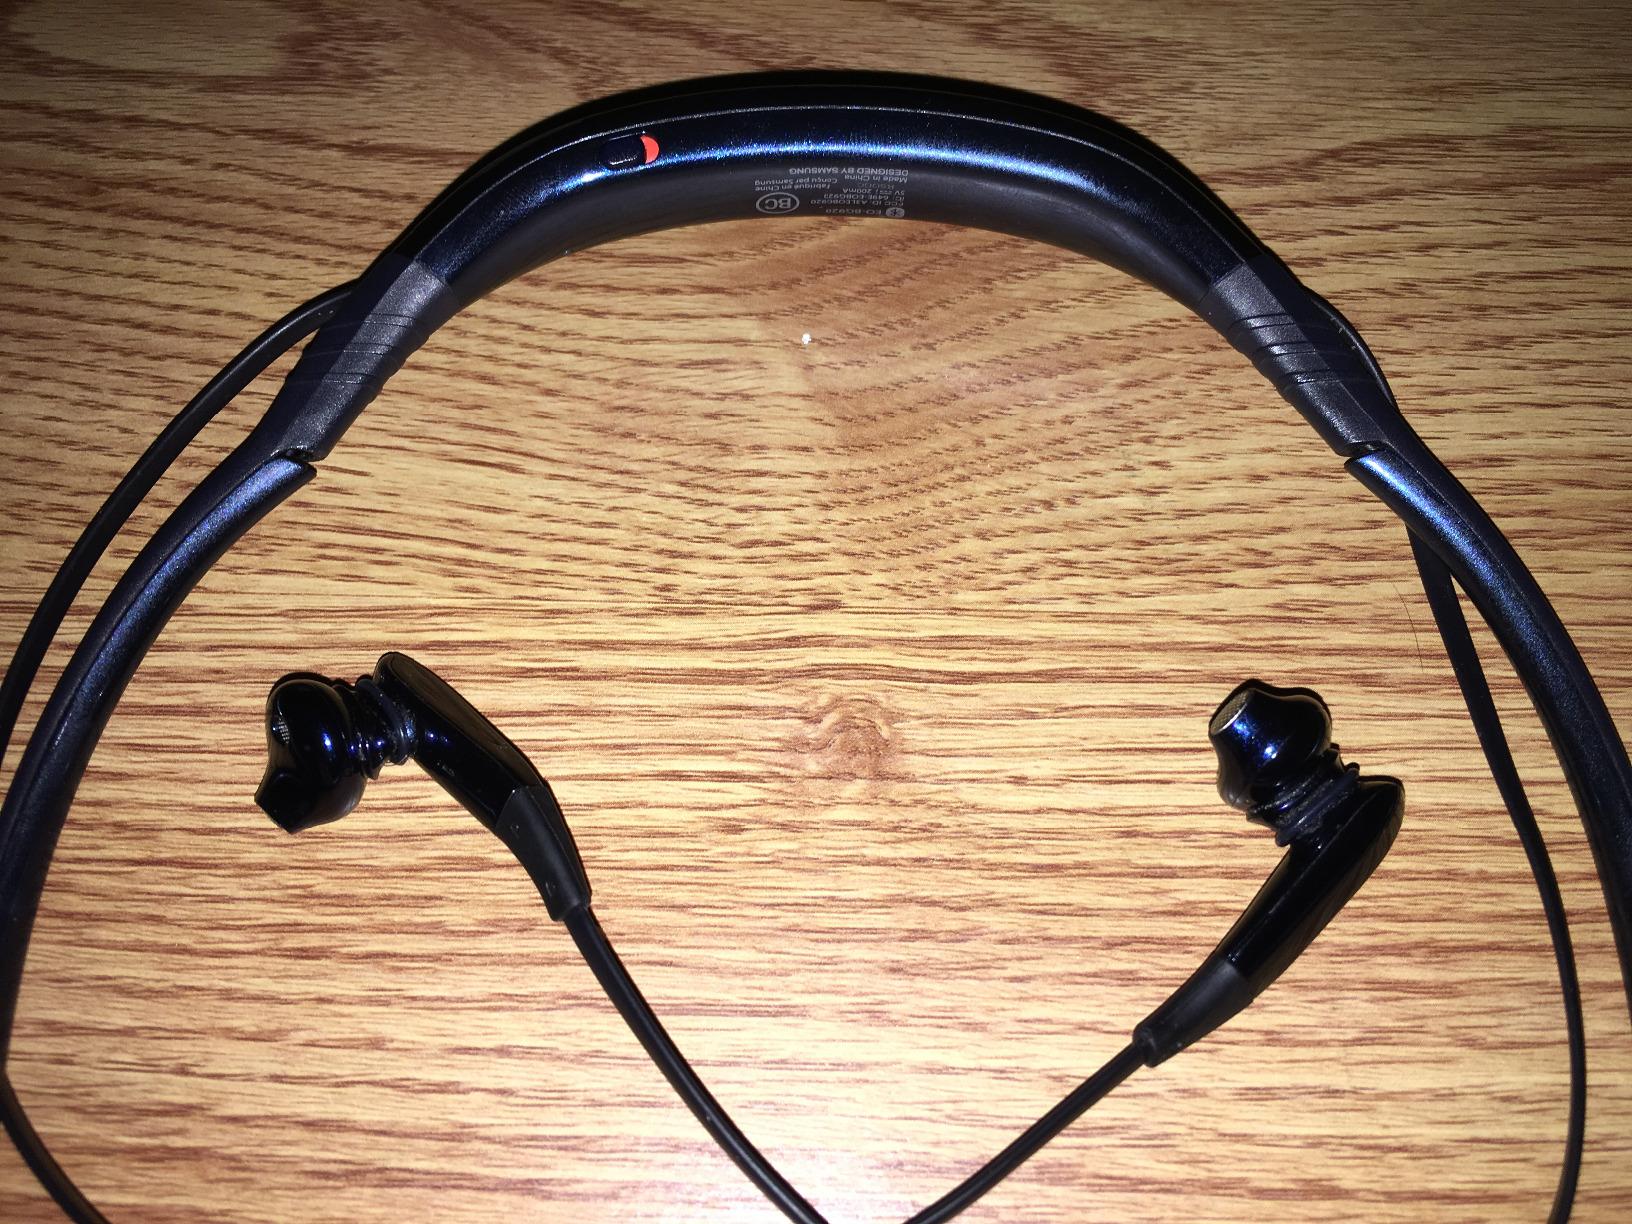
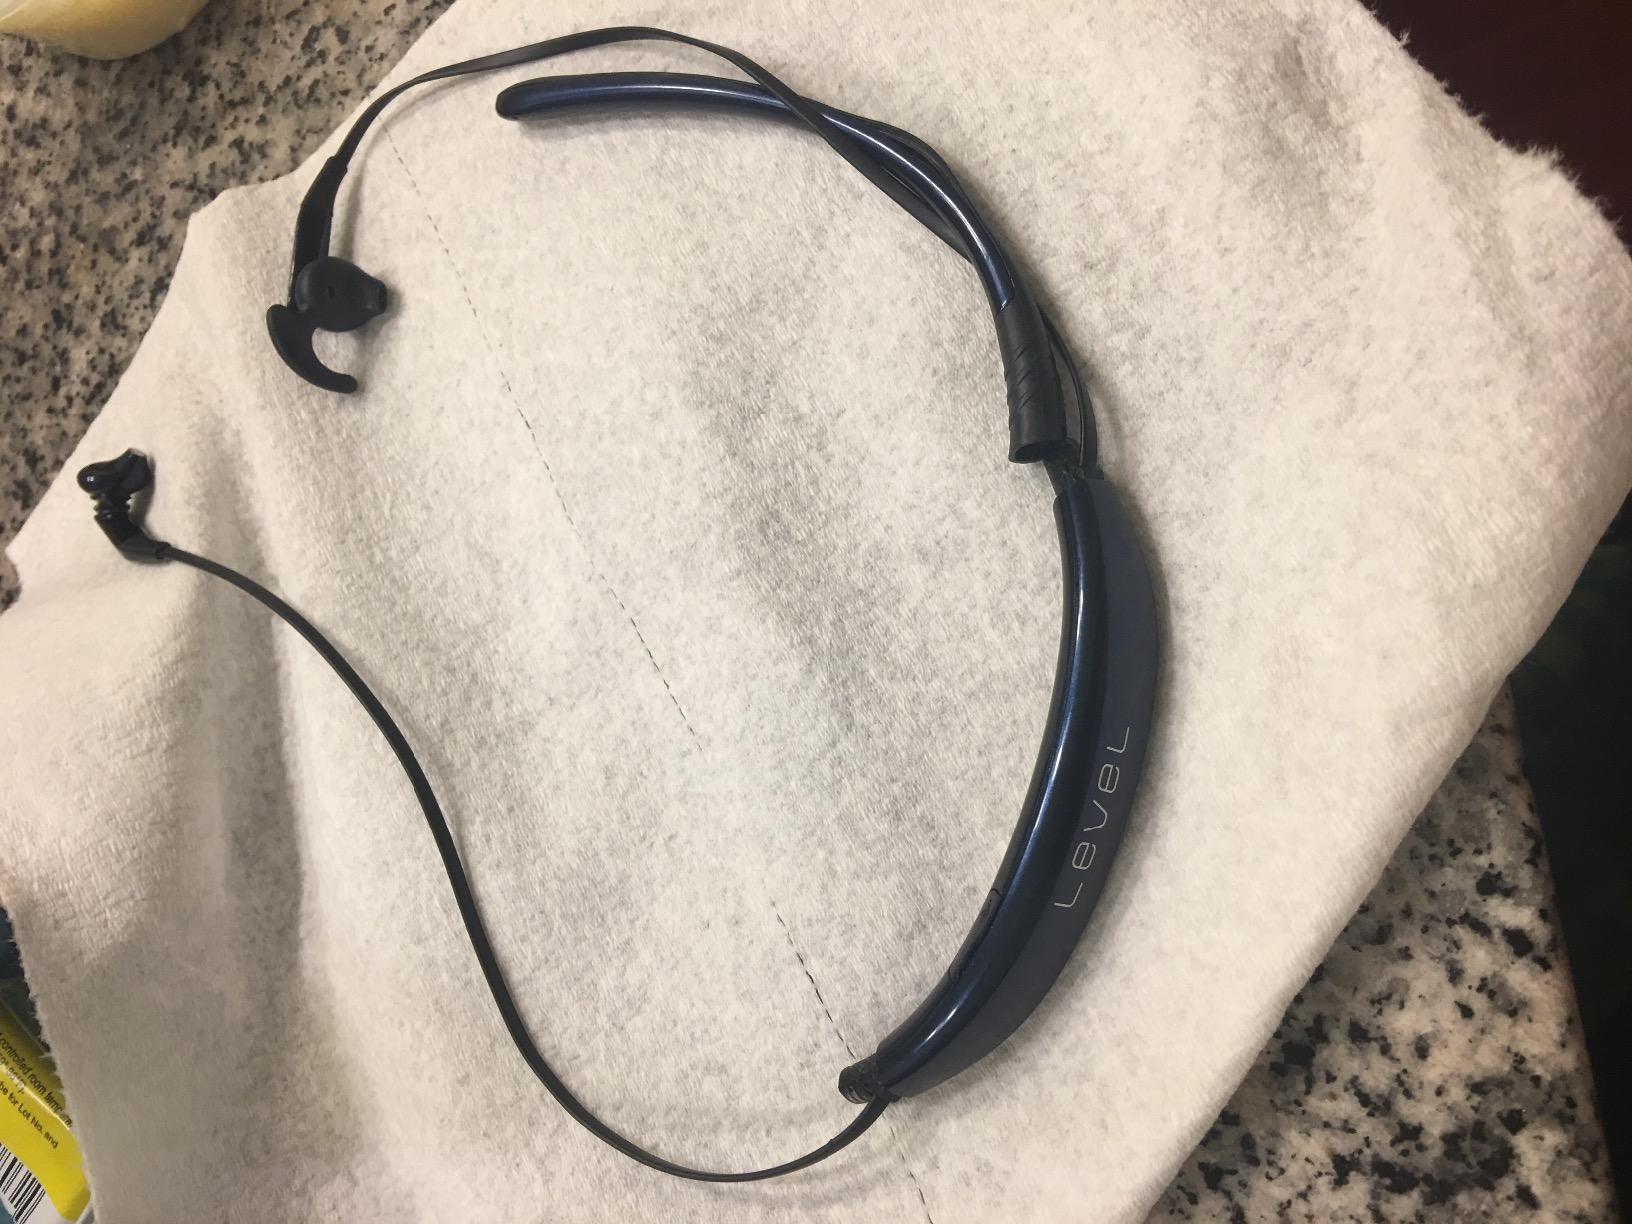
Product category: headphones
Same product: yes